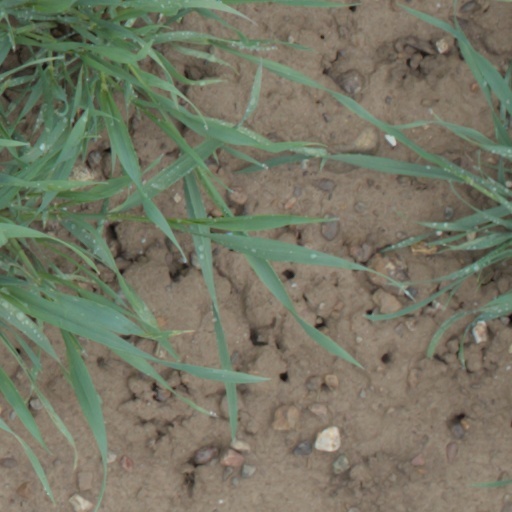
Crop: wheat